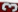
Number: 3